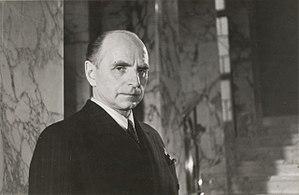
Johan Sigfrid Sirén est un architecte finlandais.